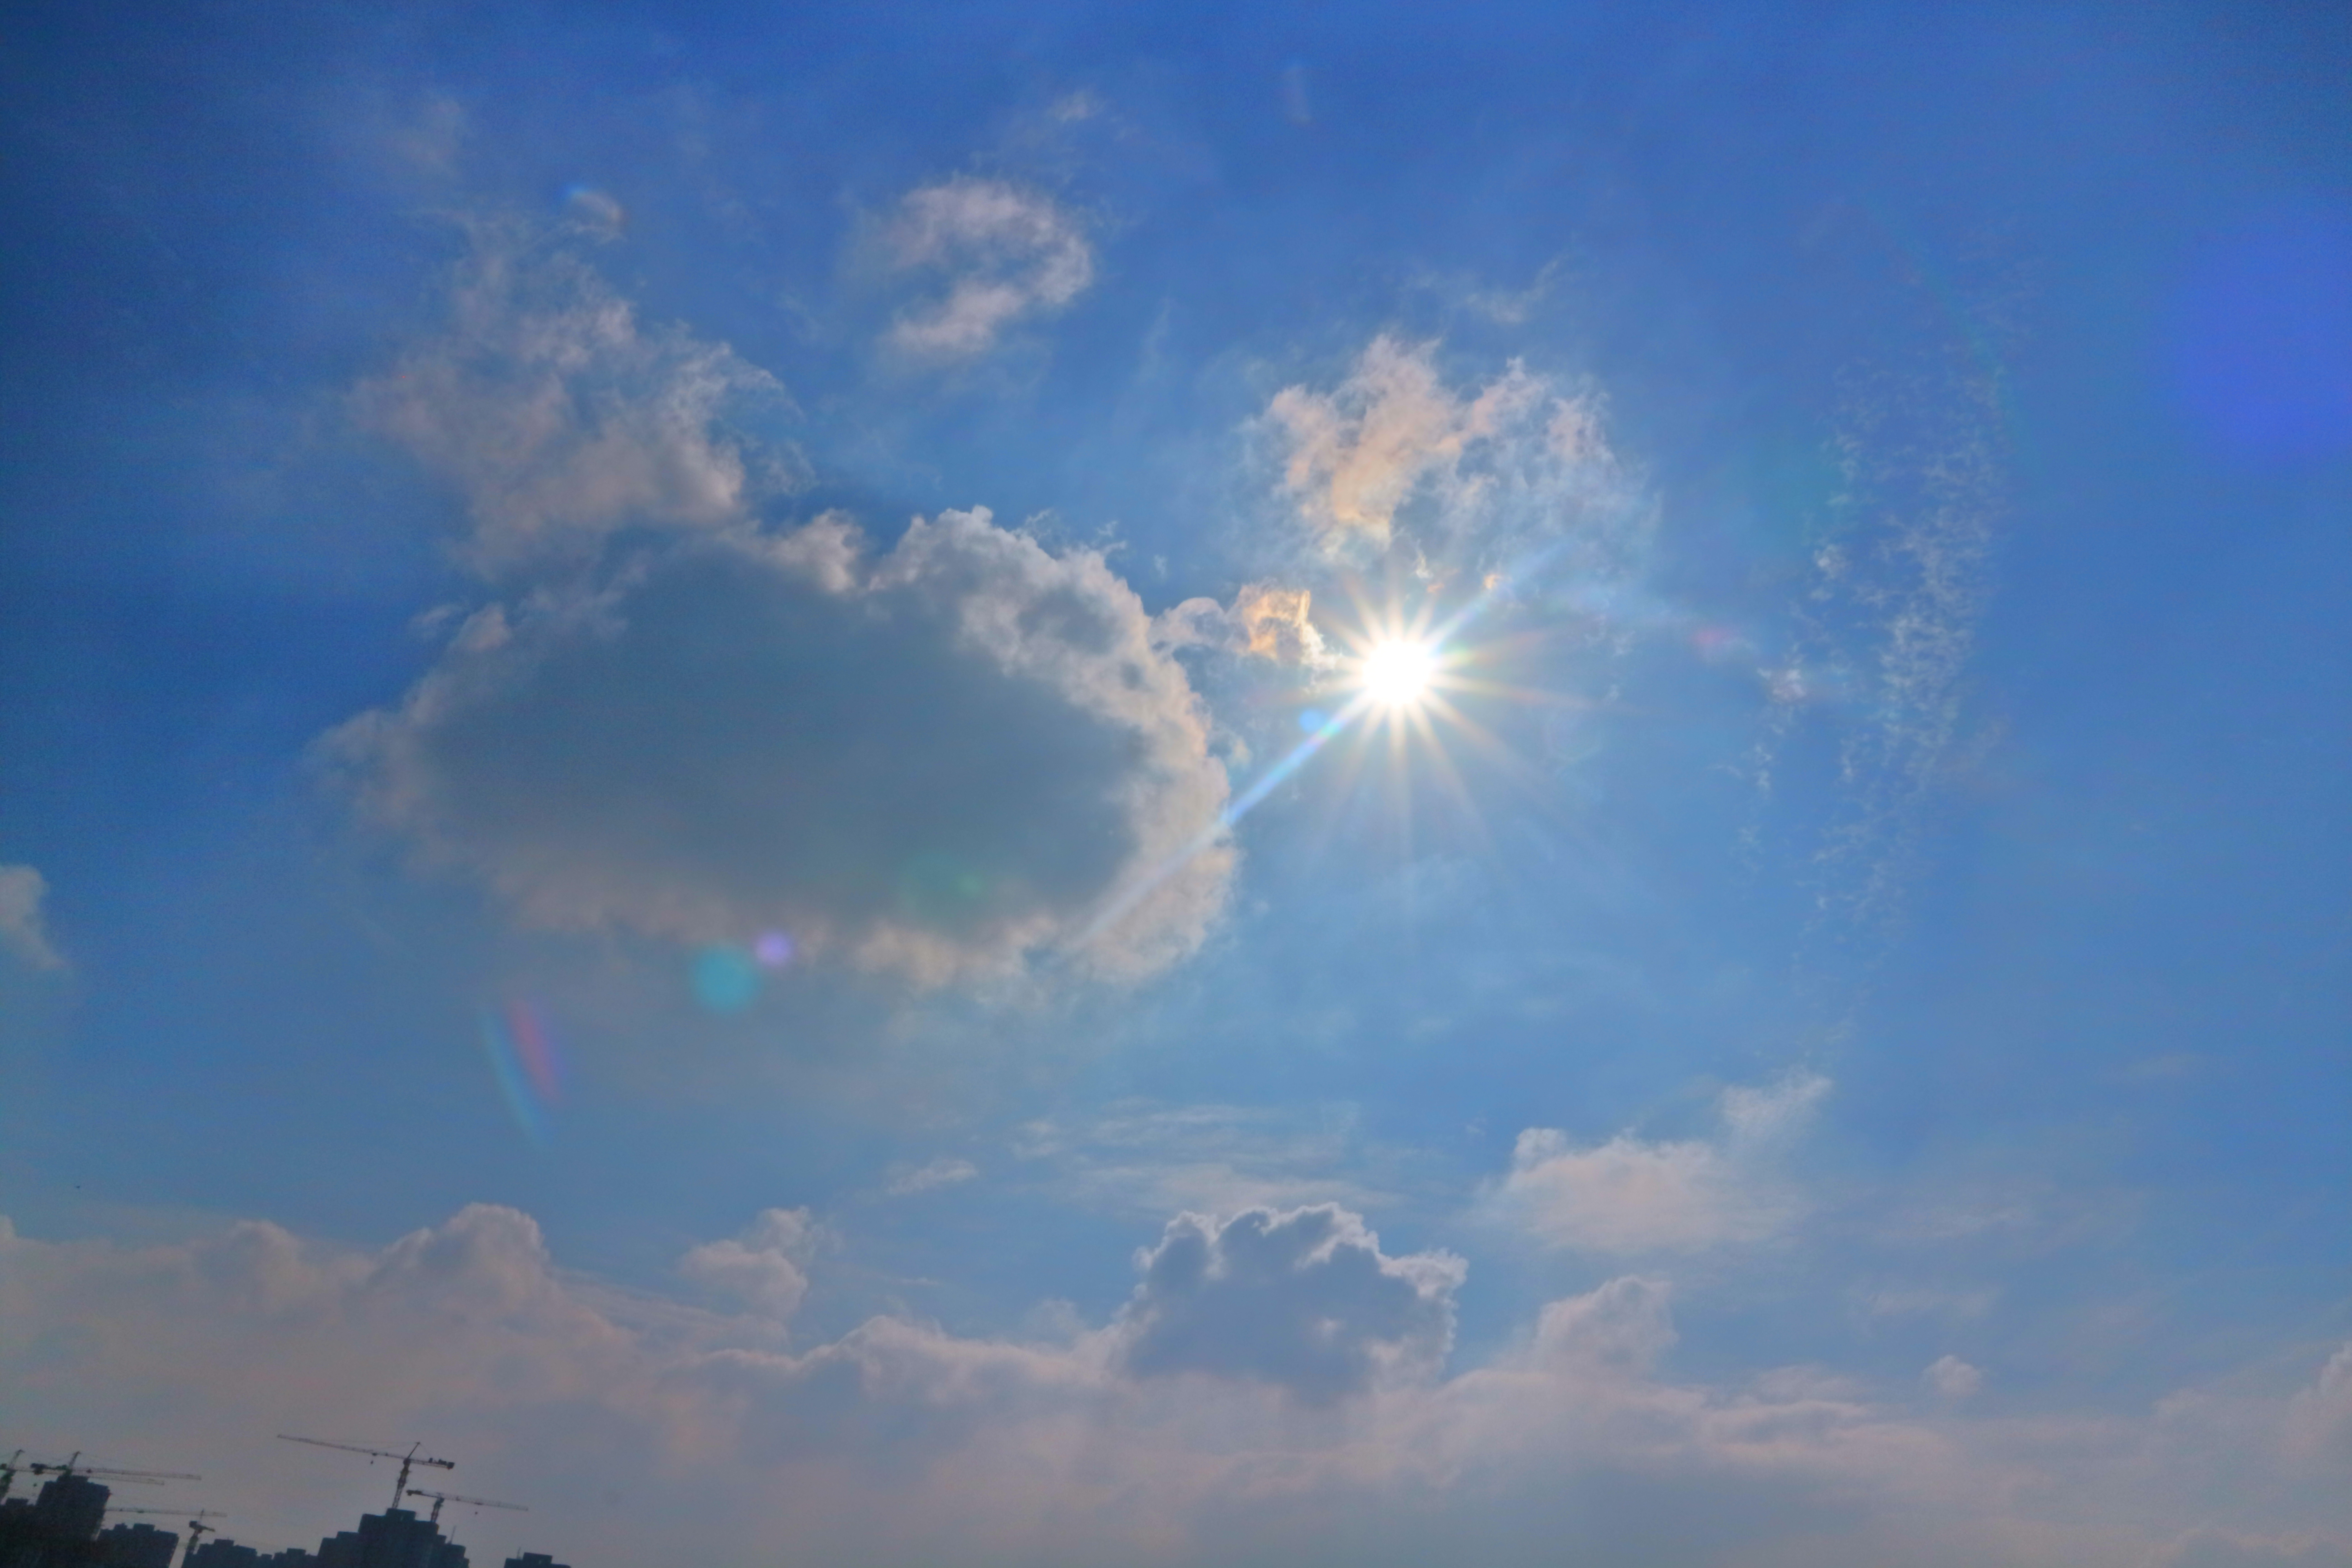
sun, sunshine, light, blue sky, sky, cloud, daytime, blue, atmosphere, atmospheric phenomenon, sunlight, cumulus, morning, horizon, evening, meteorological phenomenon, tree, calm, astronomical object, sunrise, lens flare, landscape, sunset, space, city